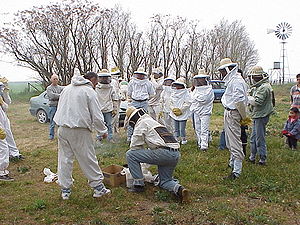
Biavler
Et kursus i biavl
En biavler er en person der holder honningbier. I modsætning til andre dyr, der avles af mennesker, er bierne ikke under avlerens fulde kontrol. Bierne holdes ikke indespærret. Biavleren har normalt heller ikke avlen under fuld kontrol.